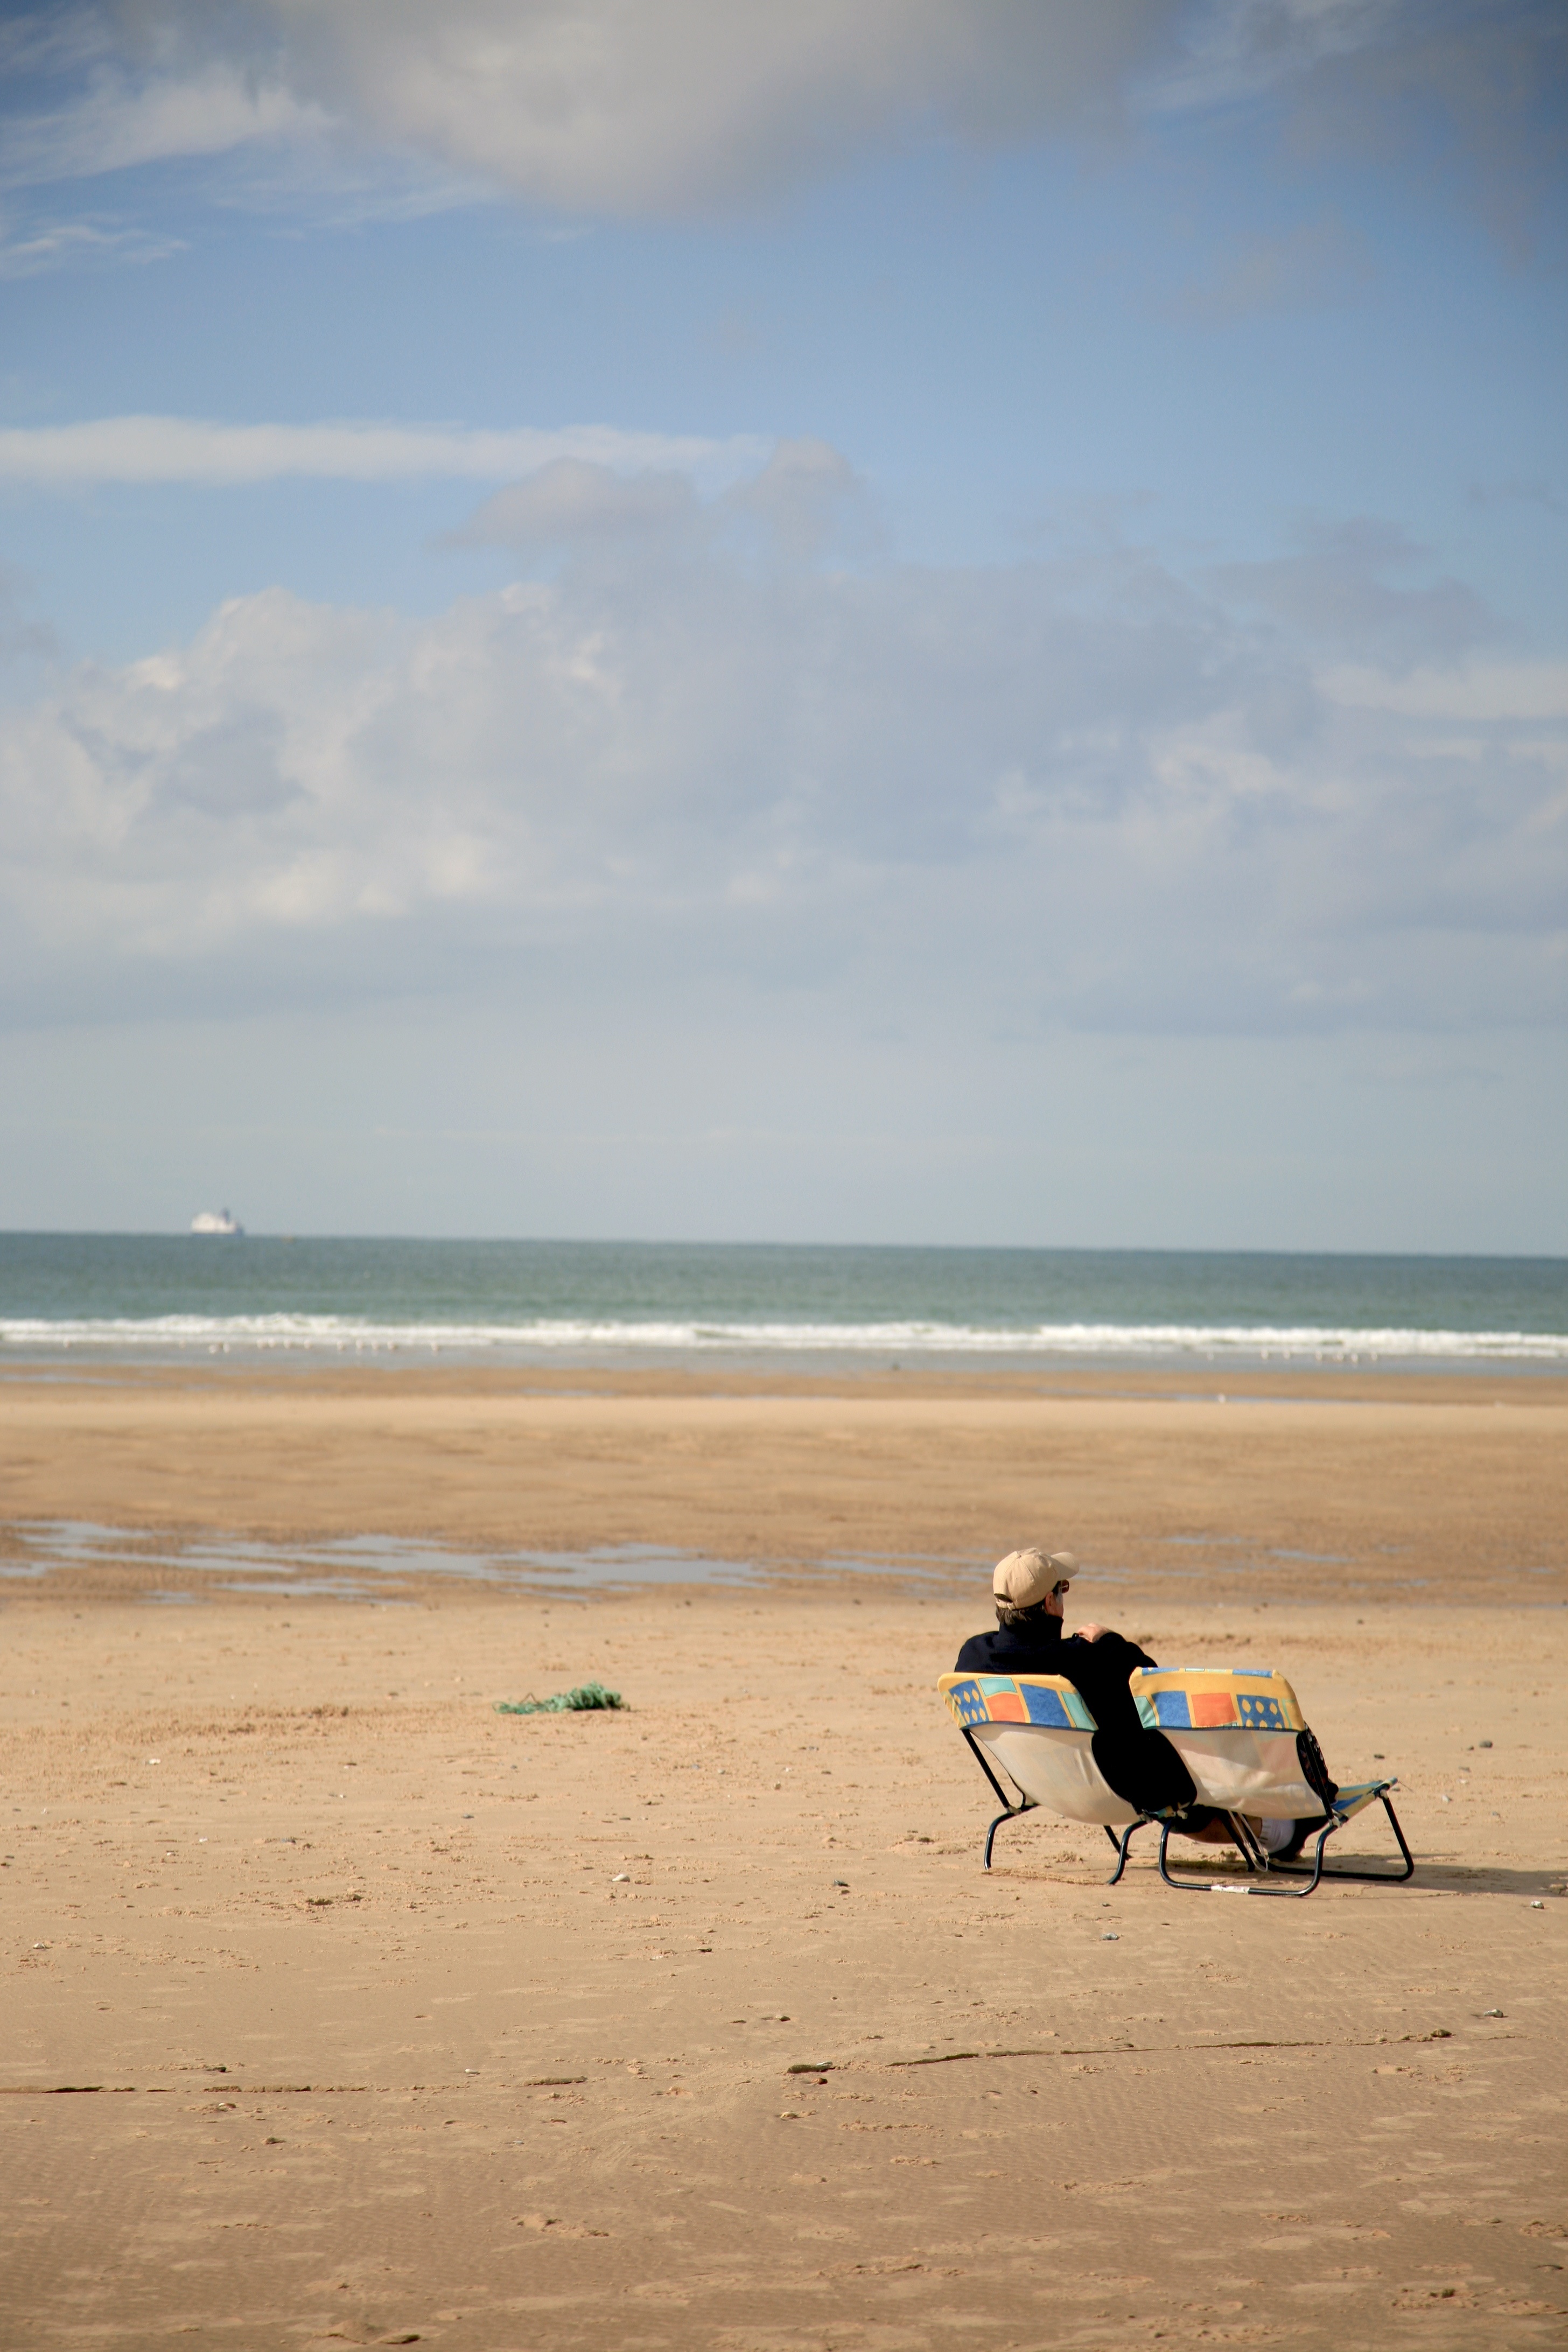
beach, sea, coast, sand, ocean, horizon, shore, wave, vacation, france, body of water, strand, plage, zee, mer, francia, mar, playa, frankrijk, frankreich, noordzee, merdunord, nordsee, cotedopale, northsee, pasdecaials, englishchannel, capblancnez, mardelnorte, escalles